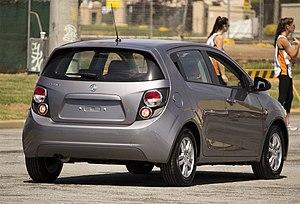
La Holden Barina est une automobile du constructeur automobile australien Holden. Les deux premières générations étaient étroitement dérivée de la Suzuki Swift, les deux suivantes de l'Opel Corsa et les deux dernières de la Chevrolet Aveo.